Describe the emotion expressed in this image:  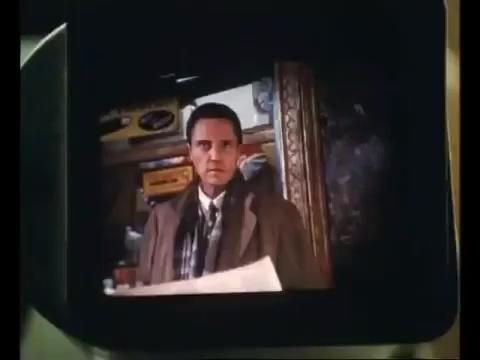
This person displays Pain, valence and arousal with low intensity.